Miro Sipek

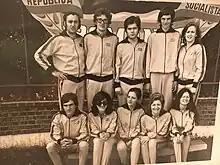
BiH Shooting team in Bucharest 1973. (Miroslav Sipek - bottom left; Mirsada Cengic (now Sipek) - top right)

In 1973 he married Mirsada Čengić, club teammate and member of the Bosnian-Herzegovinian shooting team. Together they've had two children (Goran and Mirela) and four grandchildren (Denis, Dino, Aron and Liam).